Tatsuki Nara

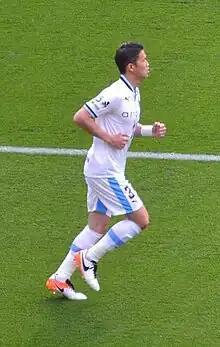
Nara in April 2016

(born 19 September 1993) is a Japanese professional footballer who plays as a Centre-back for J1 League club Avispa Fukuoka.